Kathryn Warner

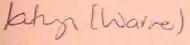

Kathryn Warner (born 30 June 19?? in Barrow-in-Furness, England) is an English historian and author, who mostly writes about the 14th century. Her best known work is biography of King Edward II of England.